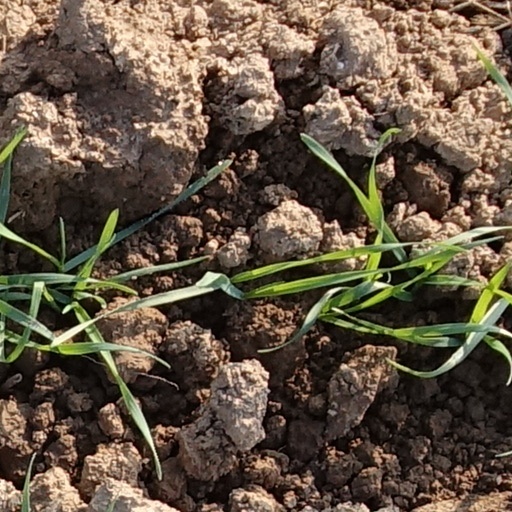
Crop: wheat